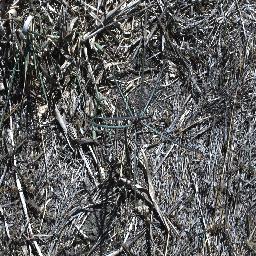
Label: parkinsonia